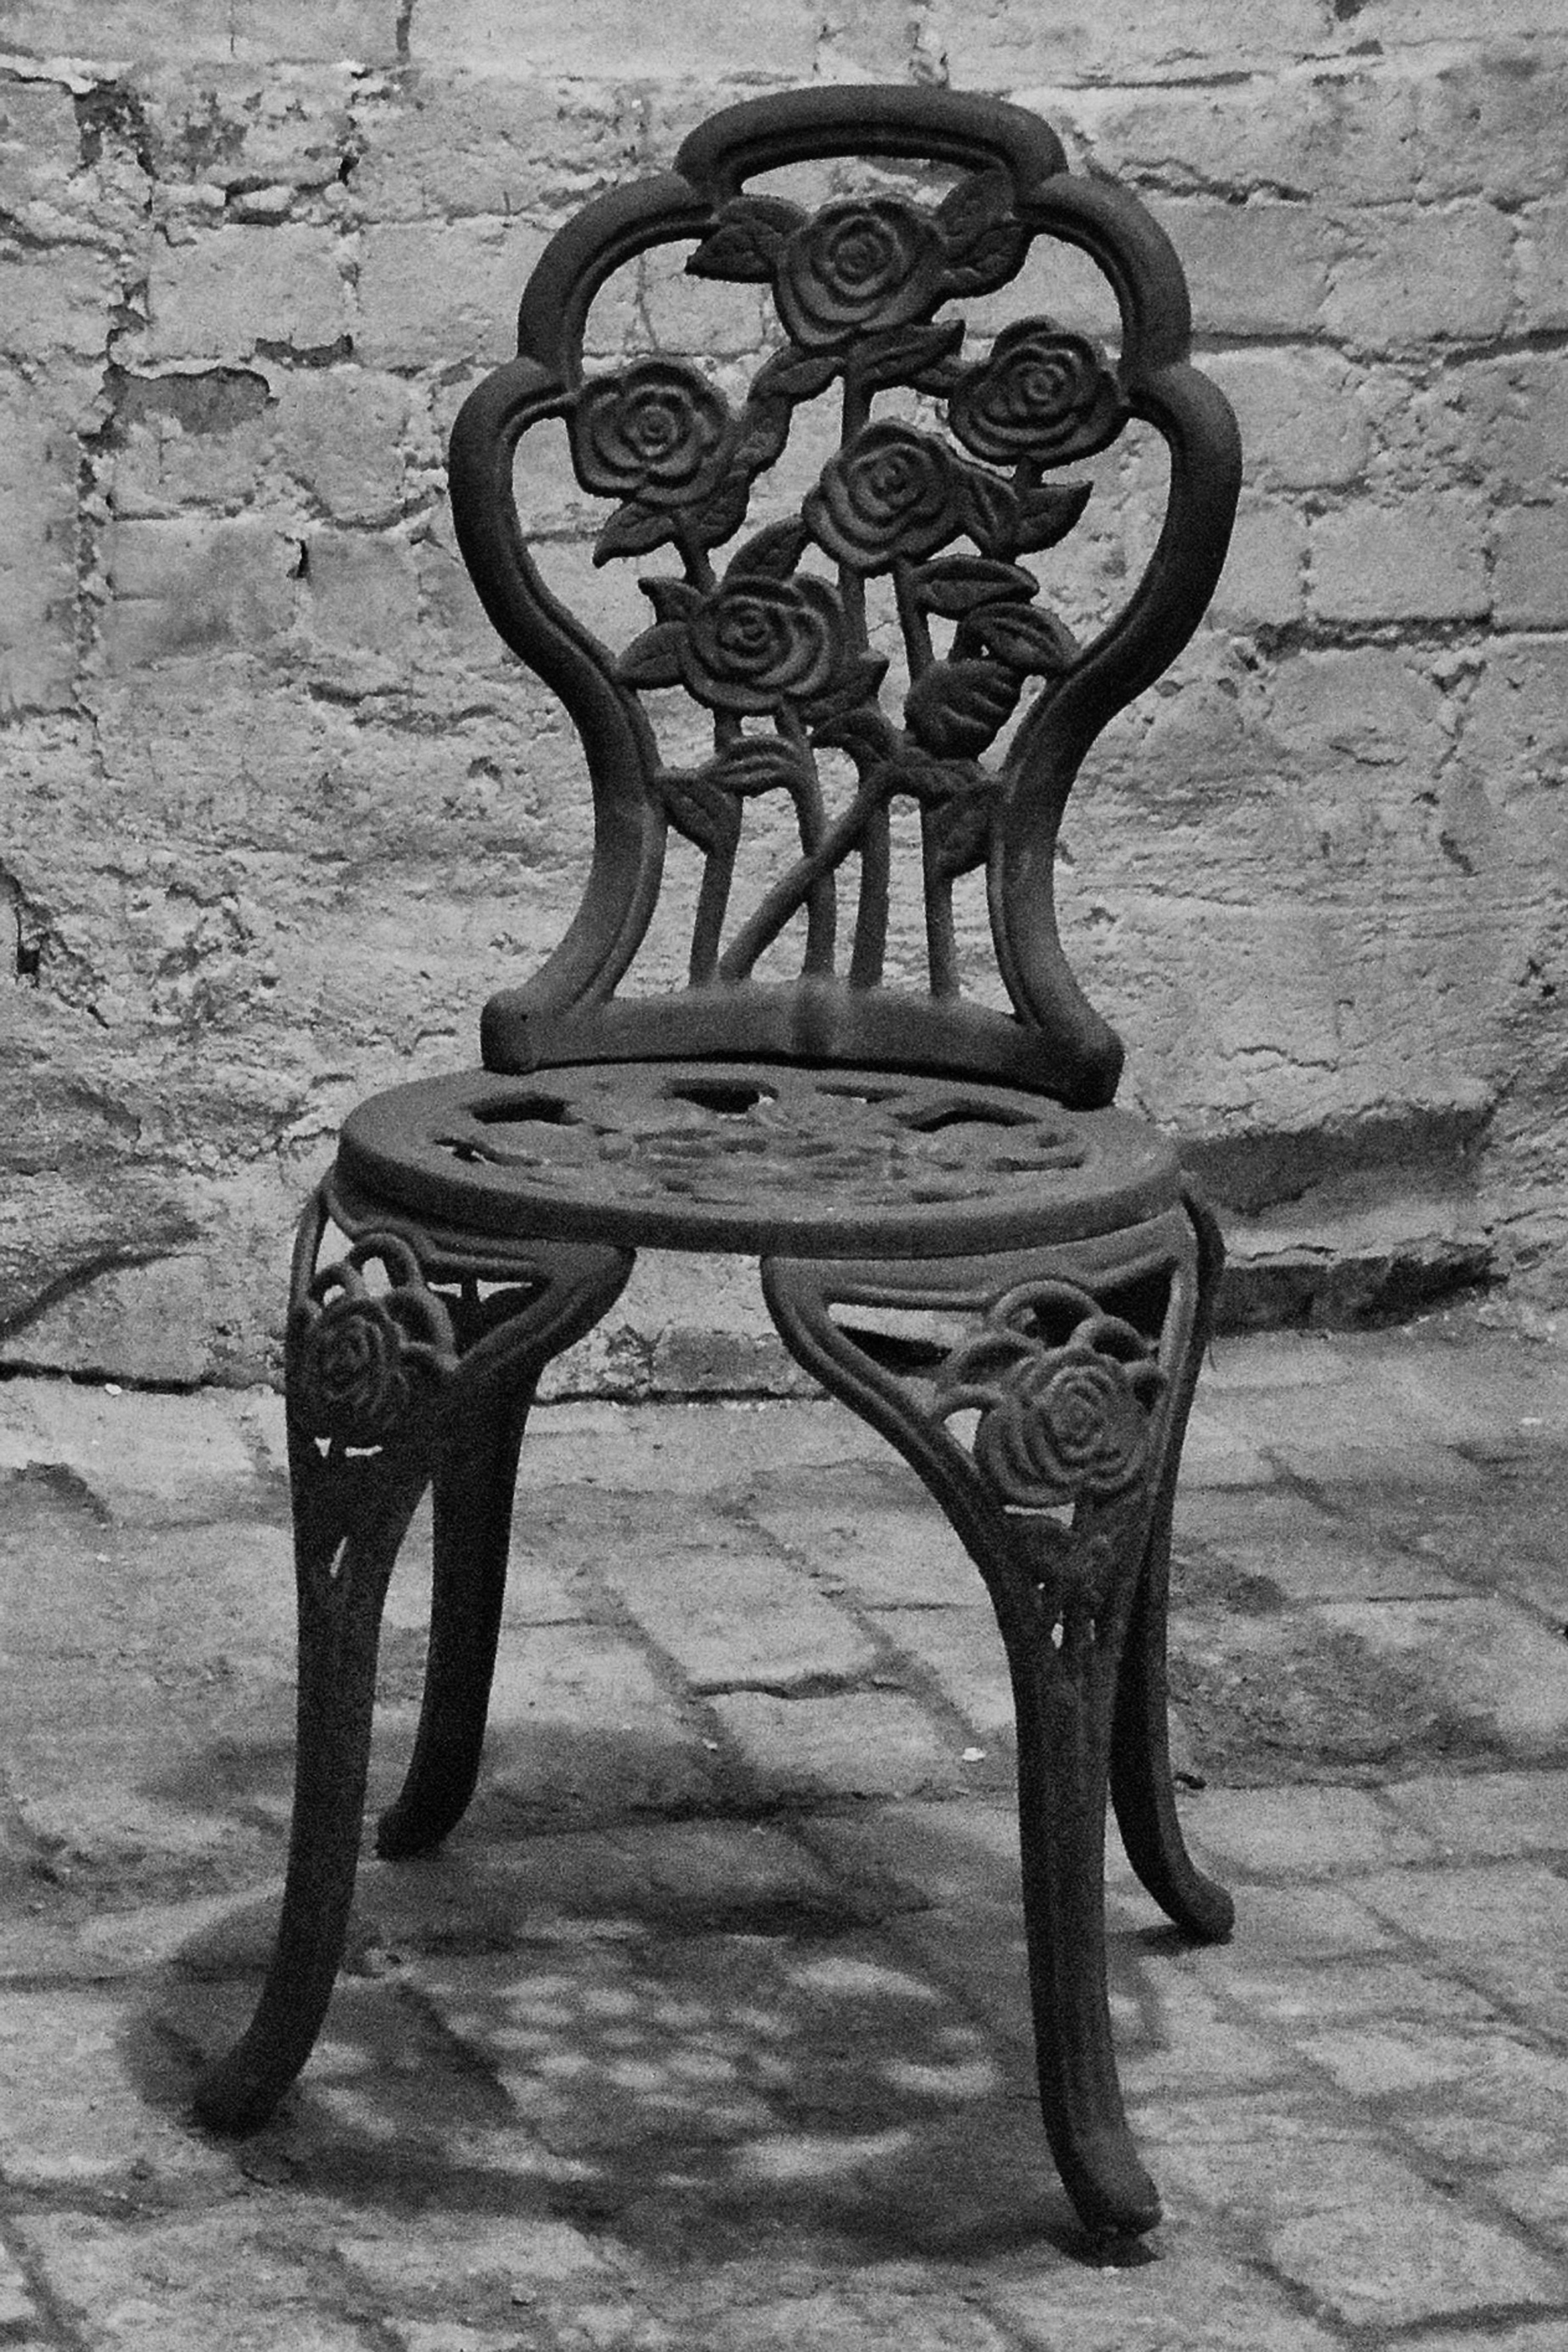
table, black and white, wood, white, antique, chair, old, sitting, black, furniture, monochrome, roses, sculpture, art, rusty, symmetry, iron, carving, historically, ornaments, garden chair, monochrome photography, cast iron pans, human positions